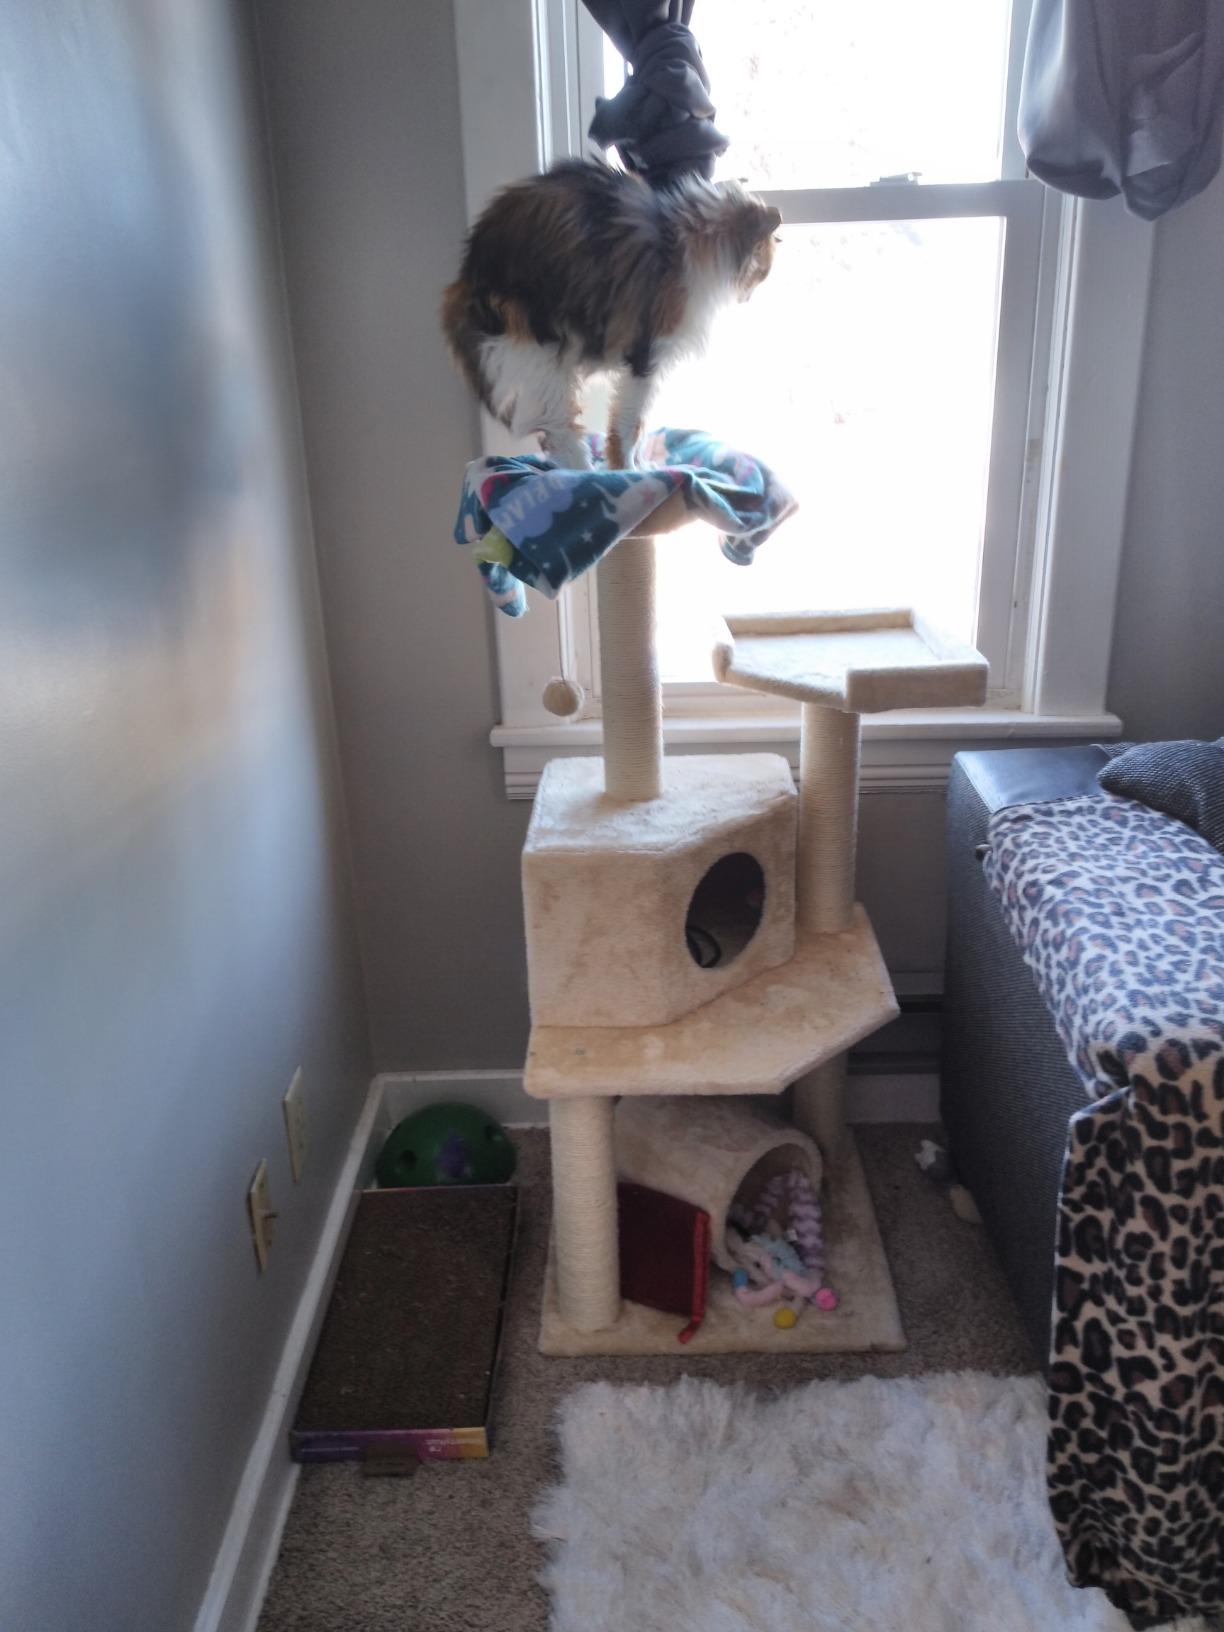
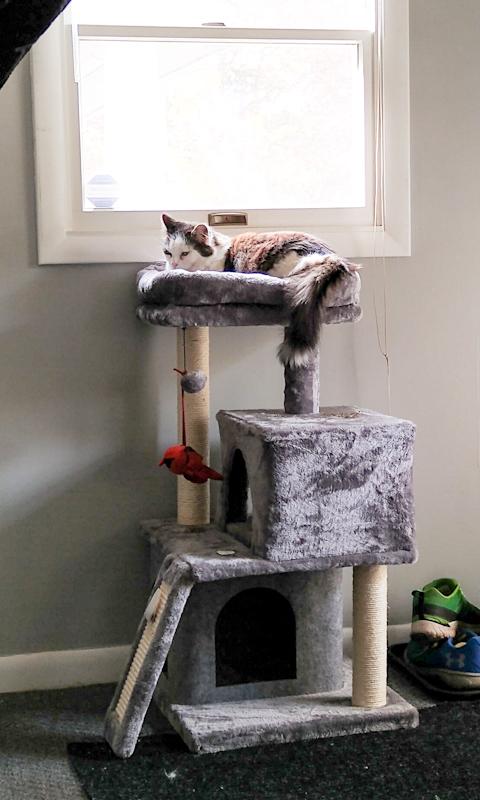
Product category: items_cat tree
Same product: no